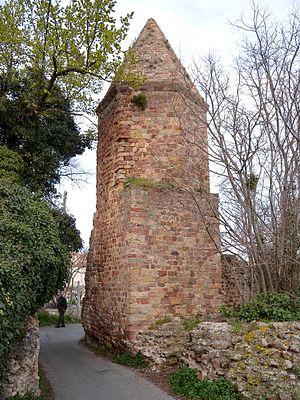
Lantrene d'Auguste (phare du port romain de Fréjus)